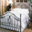
Label: bed